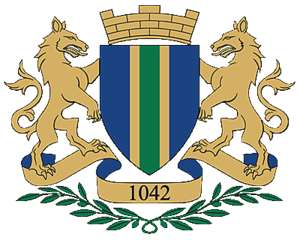
Bar (Montenegro)
Bar er en by, som ligger ved Montenegros kyst. Byen Bar har 25.000 indbyggere og kommunen Bar har 45.000 indbyggere. Havnen i Bar er den største i Montenegro.